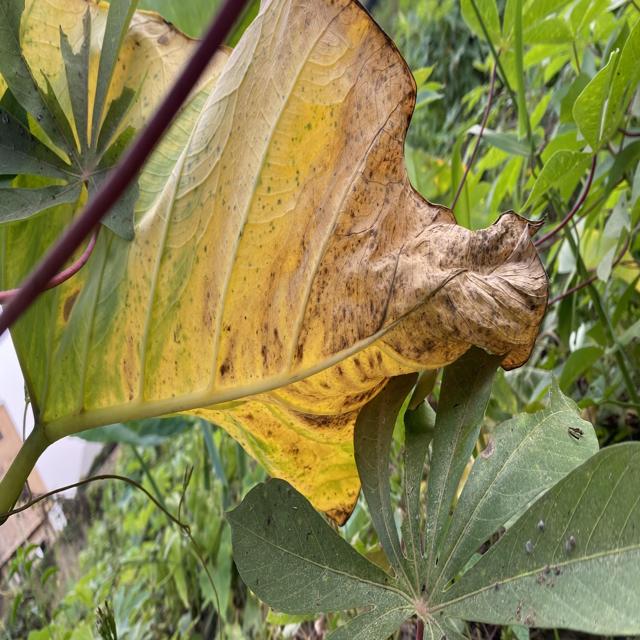
Label: Late_Blight